The Looming Tower (miniseries)

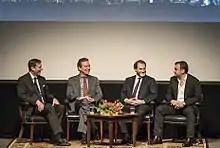
(L–R) Mark Updegrove, Lawrence Wright, Michael Stuhlbarg and Ali Soufan following a screening at the LBJ Presidential Library.

On February 13, 2018, "The Washington Post" held a screening of the first episode. Following the screening, journalist David Ignatius moderated a question-and-answer session with Jeff Daniels, Tahar Rahim, Peter Sarsgaard, Wrenn Schmidt, Dan Futterman, Alex Gibney, Lawrence Wright, and Ali Soufan.